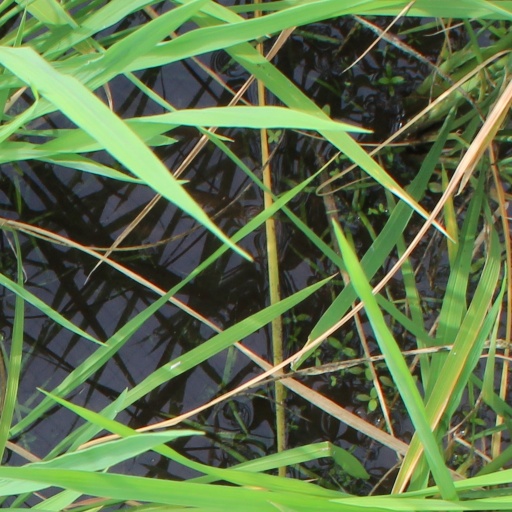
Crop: rice